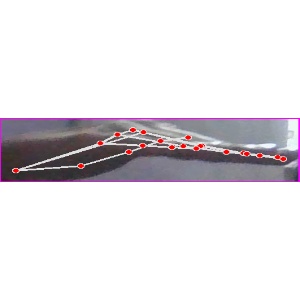
अक्षर: ज